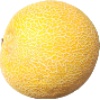
Label: Cantaloupe 1